Peugeot J9

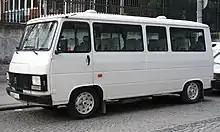
1991-2006 Peugeot J9 facelift

When first introduced, the J9 had 1.6 or 2.0 litre petrol engines, or the Indenor diesel engines of 2.1 or 2.3 litres. Late in the French production run, the 2.5 litre diesel engine also became available.